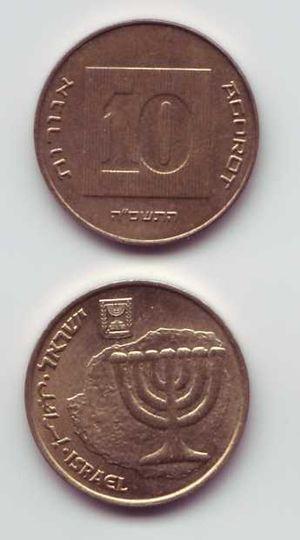
Le shekel hadash, pluriel shekalim, est la monnaie nationale de l’État d’Israël. Son symbole monétaire est ₪, combinaison des premières lettres des mots shekel and ẖadash. Son code ISO 4217 est ILS, bien que la monnaie soit très couramment désignée par l'abréviation non officielle NIS. Le shekel est divisé en 100 agorot, pluriel d’agora, qui vient d’un mot akkadien et signifie graine.